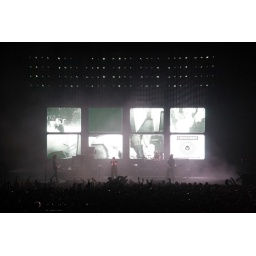
Taken from our seats in section 100, row 9, seats 17-18 directly across the floor from the stage in the Quicken Loans Arena.